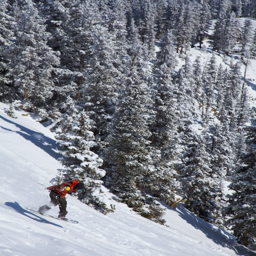
slippery slope : a snowboarder flies down a trail .